Cheonggyesa

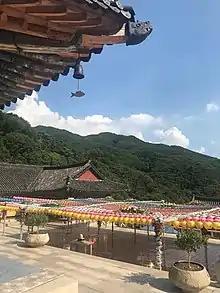
Cheonggyesa Temple

Cheonggyesa is a temple of the Jogye Order of Korean Buddhism in Uiwang, Cheonggyesan (Seoul/Gyeonggi). The temple was first built in Silla Kingdom era.